Australian Aboriginal religion and mythology

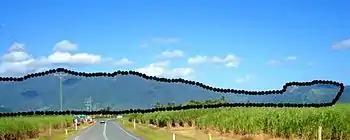
The Djabugay language group's mythical being, "Damarri", transformed into a mountain range, is seen lying on his back above the Barron River Gorge, looking upwards to the skies, within north-east Australia's wet tropical forested landscape.

Australian Aboriginal religion and mythology is the sacred spirituality represented in the stories performed by Aboriginal Australians within each of the language groups across Australia in their ceremonies. Aboriginal spirituality includes the Dreamtime ("the Dreaming"), songlines, and Aboriginal oral literature.